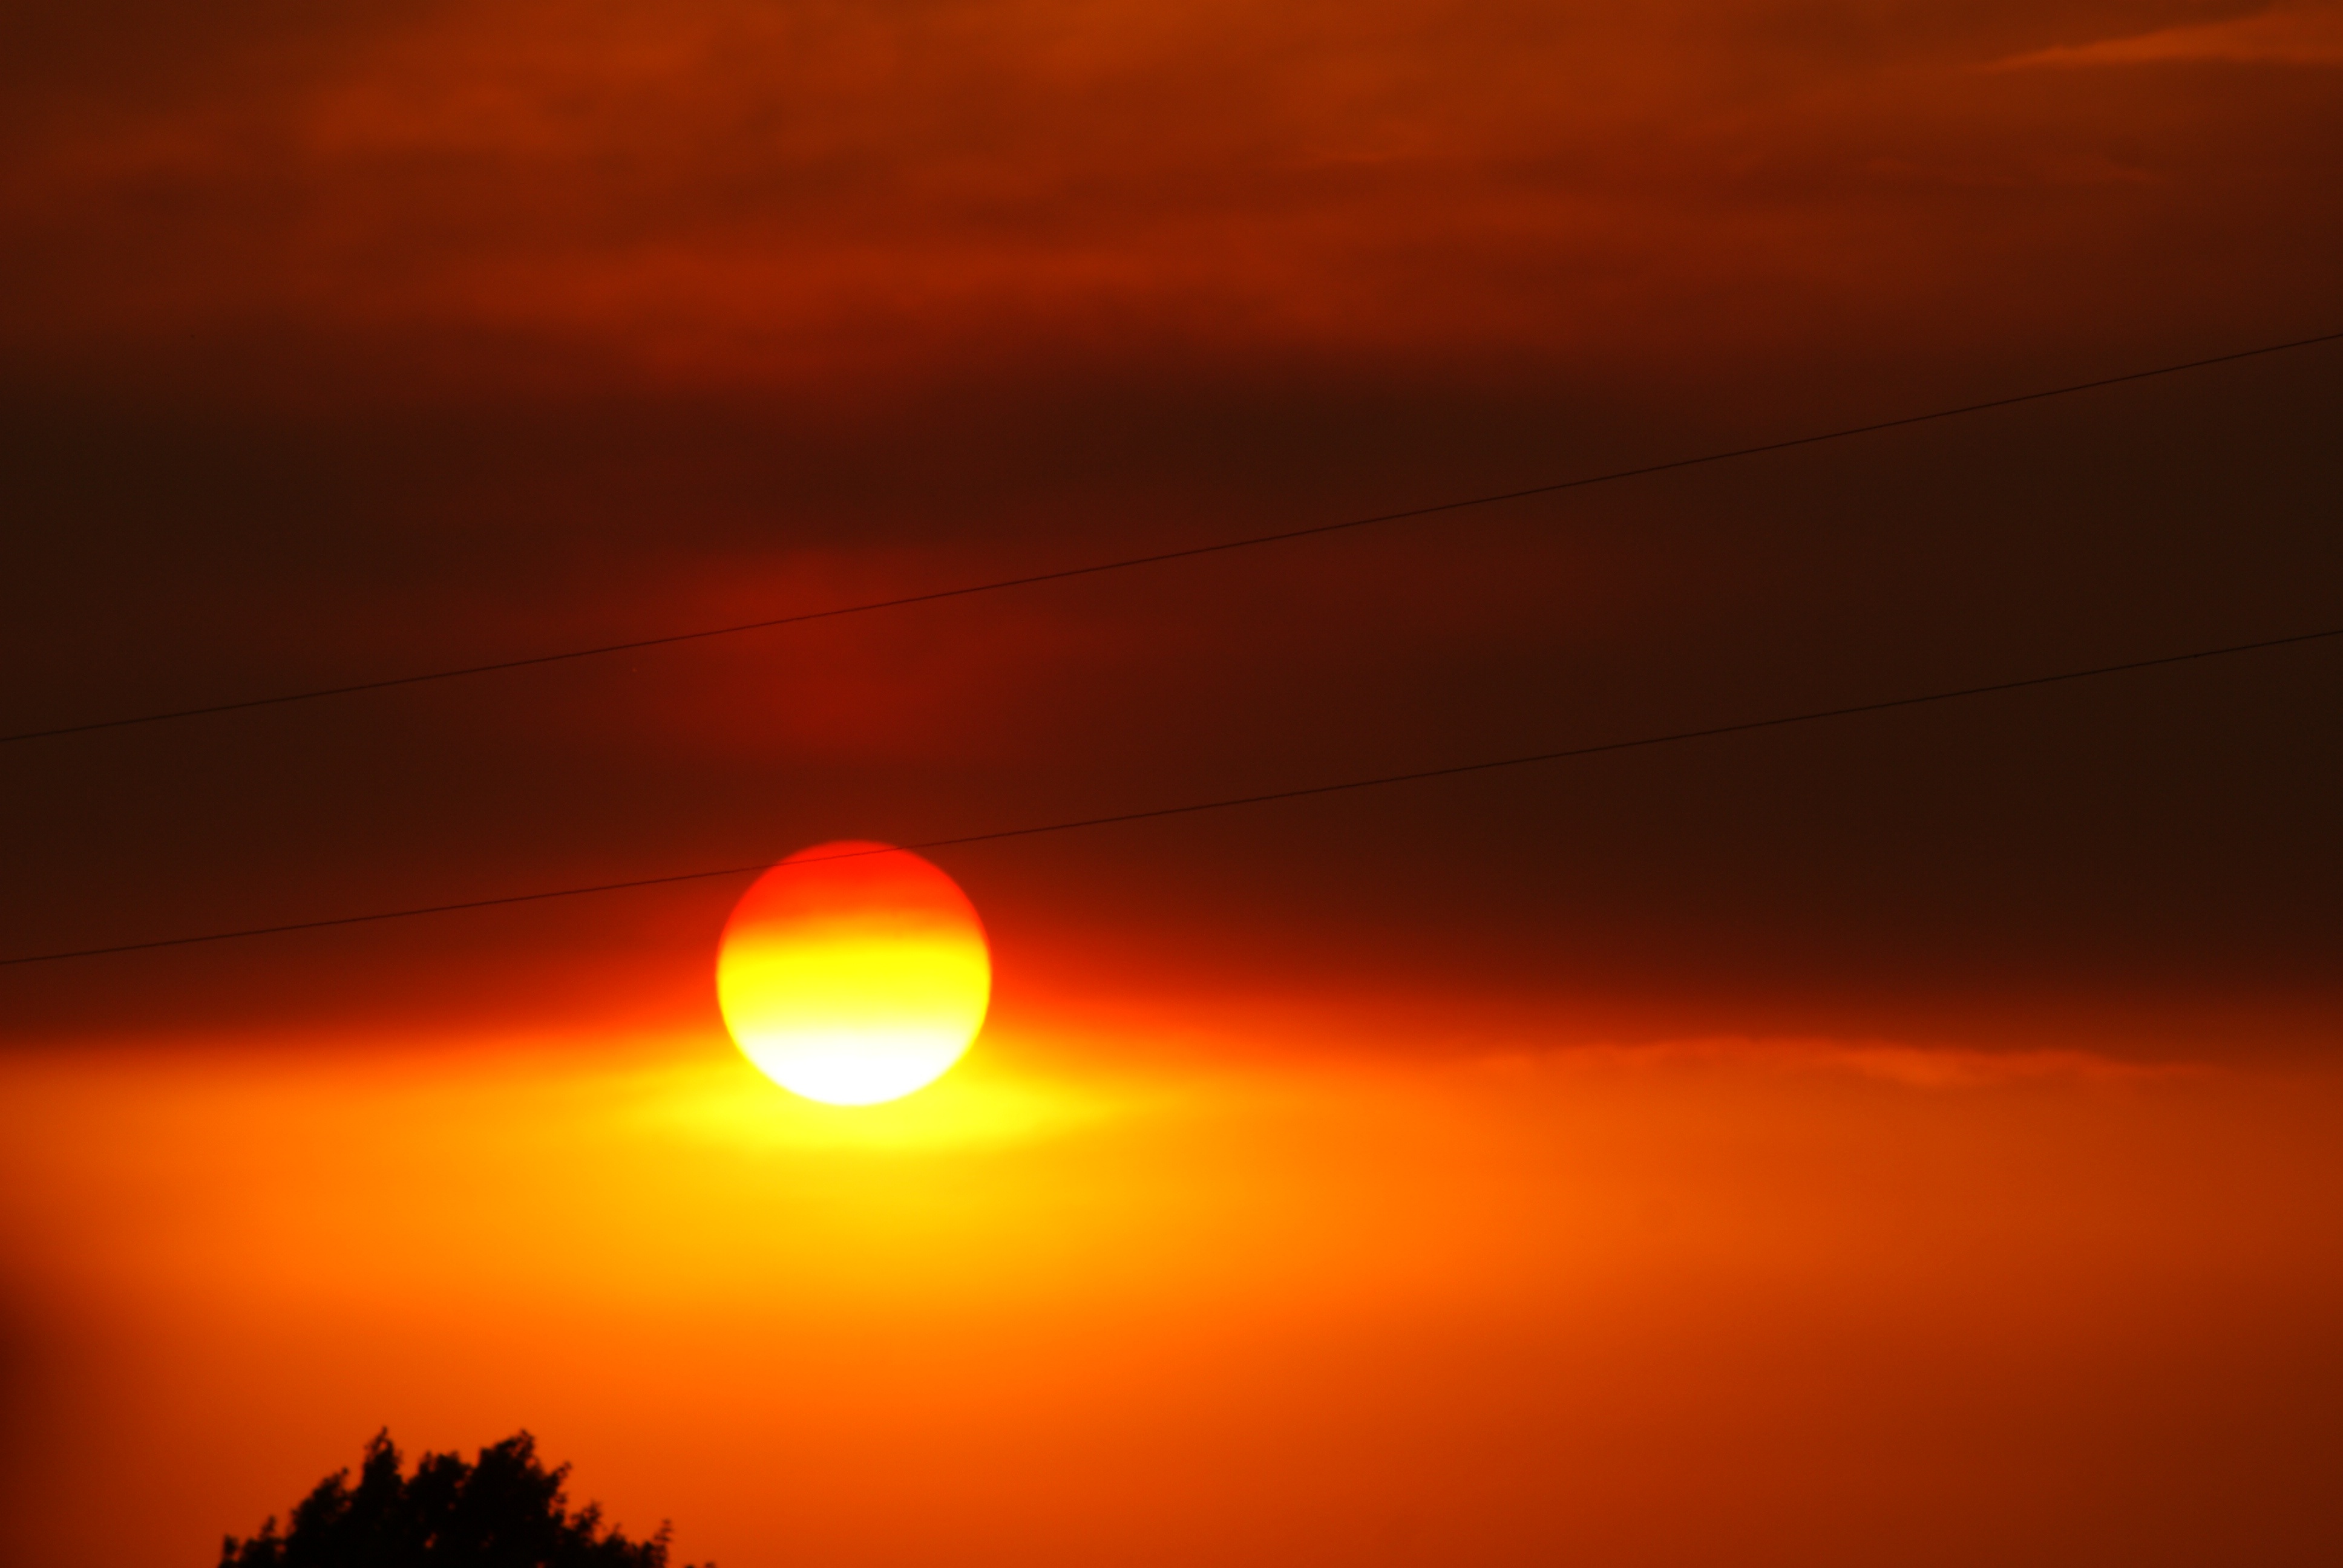
horizon, cloud, sky, sun, sunrise, sunset, sunlight, cloudy, morning, dawn, atmosphere, dusk, evening, texas, afterglow, orange sky, astronomical object, red sky at morning